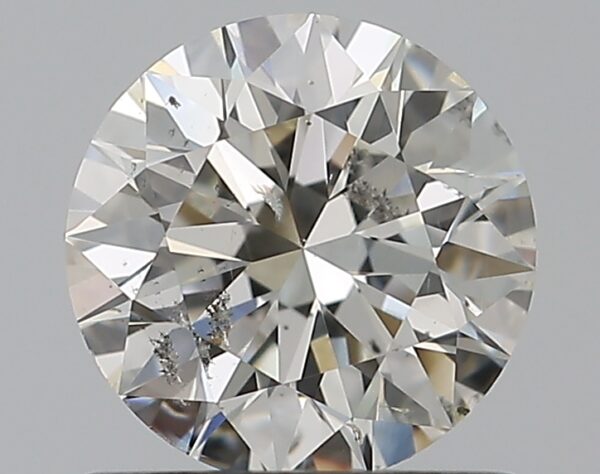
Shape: round
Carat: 0.7
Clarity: SI2
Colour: I
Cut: EX
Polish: EX
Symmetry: EX
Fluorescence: N
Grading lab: GIA
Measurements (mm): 5.67 x 5.7 x 3.55